SABCA S.11

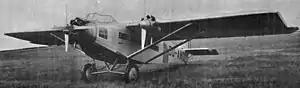

The SABCA S.11 or SABCA S.XI was a prototype Belgian airliner designed and produced by the Belgian aircraft manufacturer Sociétés Anonyme Belge de Constructions Aéronautiques (SABCA). It was a three-engined high-winged monoplane intended for service in the Belgian Congo, but only a single example was built.